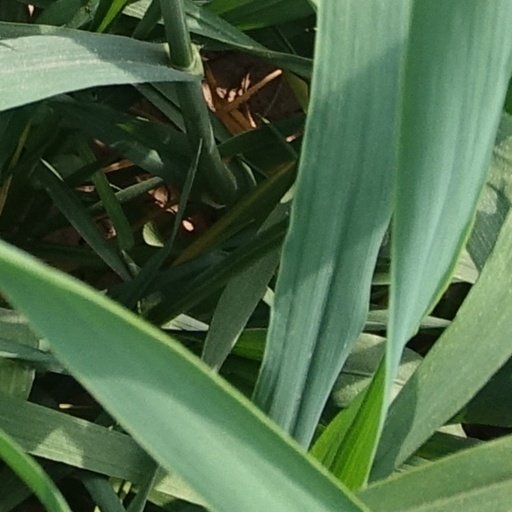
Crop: wheat